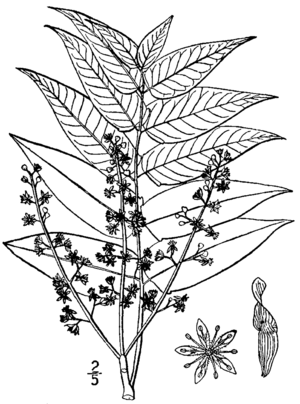
L'Ailante glanduleux, Ailante, Faux vernis du Japon, Frêne puant ou Vernis de Chine est une espèce d'arbres à feuilles caduques de la famille des Simaroubaceae. Il est natif à la fois du nord-est et du centre de la Chine et de Taïwan. Il est présent davantage dans la forêt tempérée que dans la forêt subtropicale d’Extrême-Orient. L'arbre pousse vite et est capable d'atteindre des hauteurs de 15 mètres en 25 ans. Cependant, l'espèce a également une durée de vie courte et vit rarement plus de 50 ans.